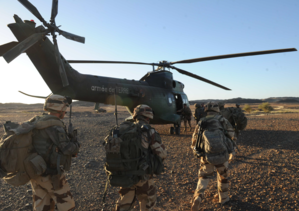
Les GCP du 35e RAP rentre de mission
Le 35ᵉ régiment d'artillerie parachutiste est situé à Tarbes, dans le département des Hautes-Pyrénées, en région Occitanie. Il est l'héritier du 35ᵉ régiment d'artillerie créé à Vannes le 7 octobre 1873, régiment commandé par le colonel Foch de 1903 à 1905.